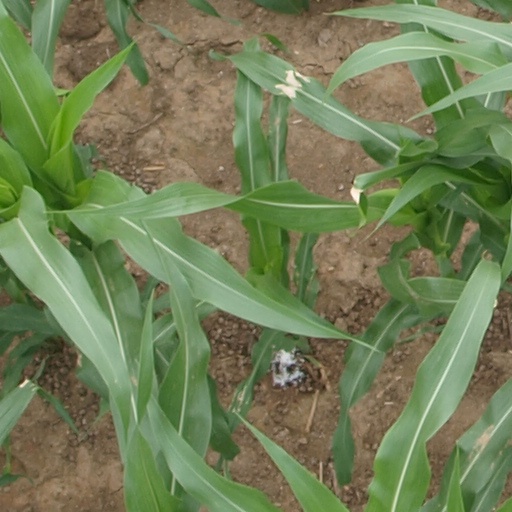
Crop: maize; corn